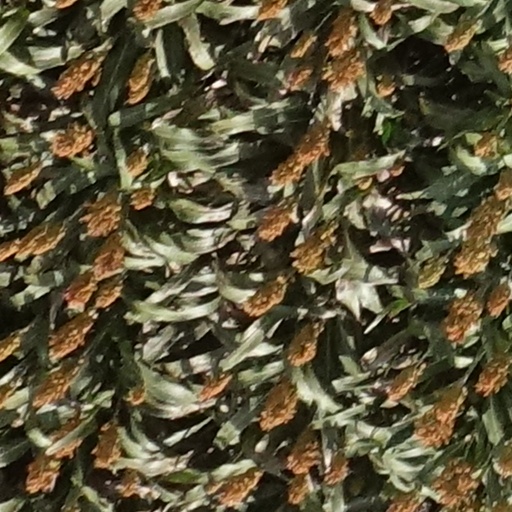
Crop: sorghum